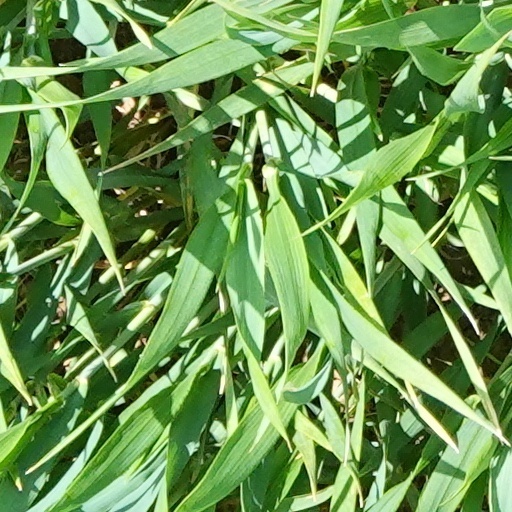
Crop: wheat